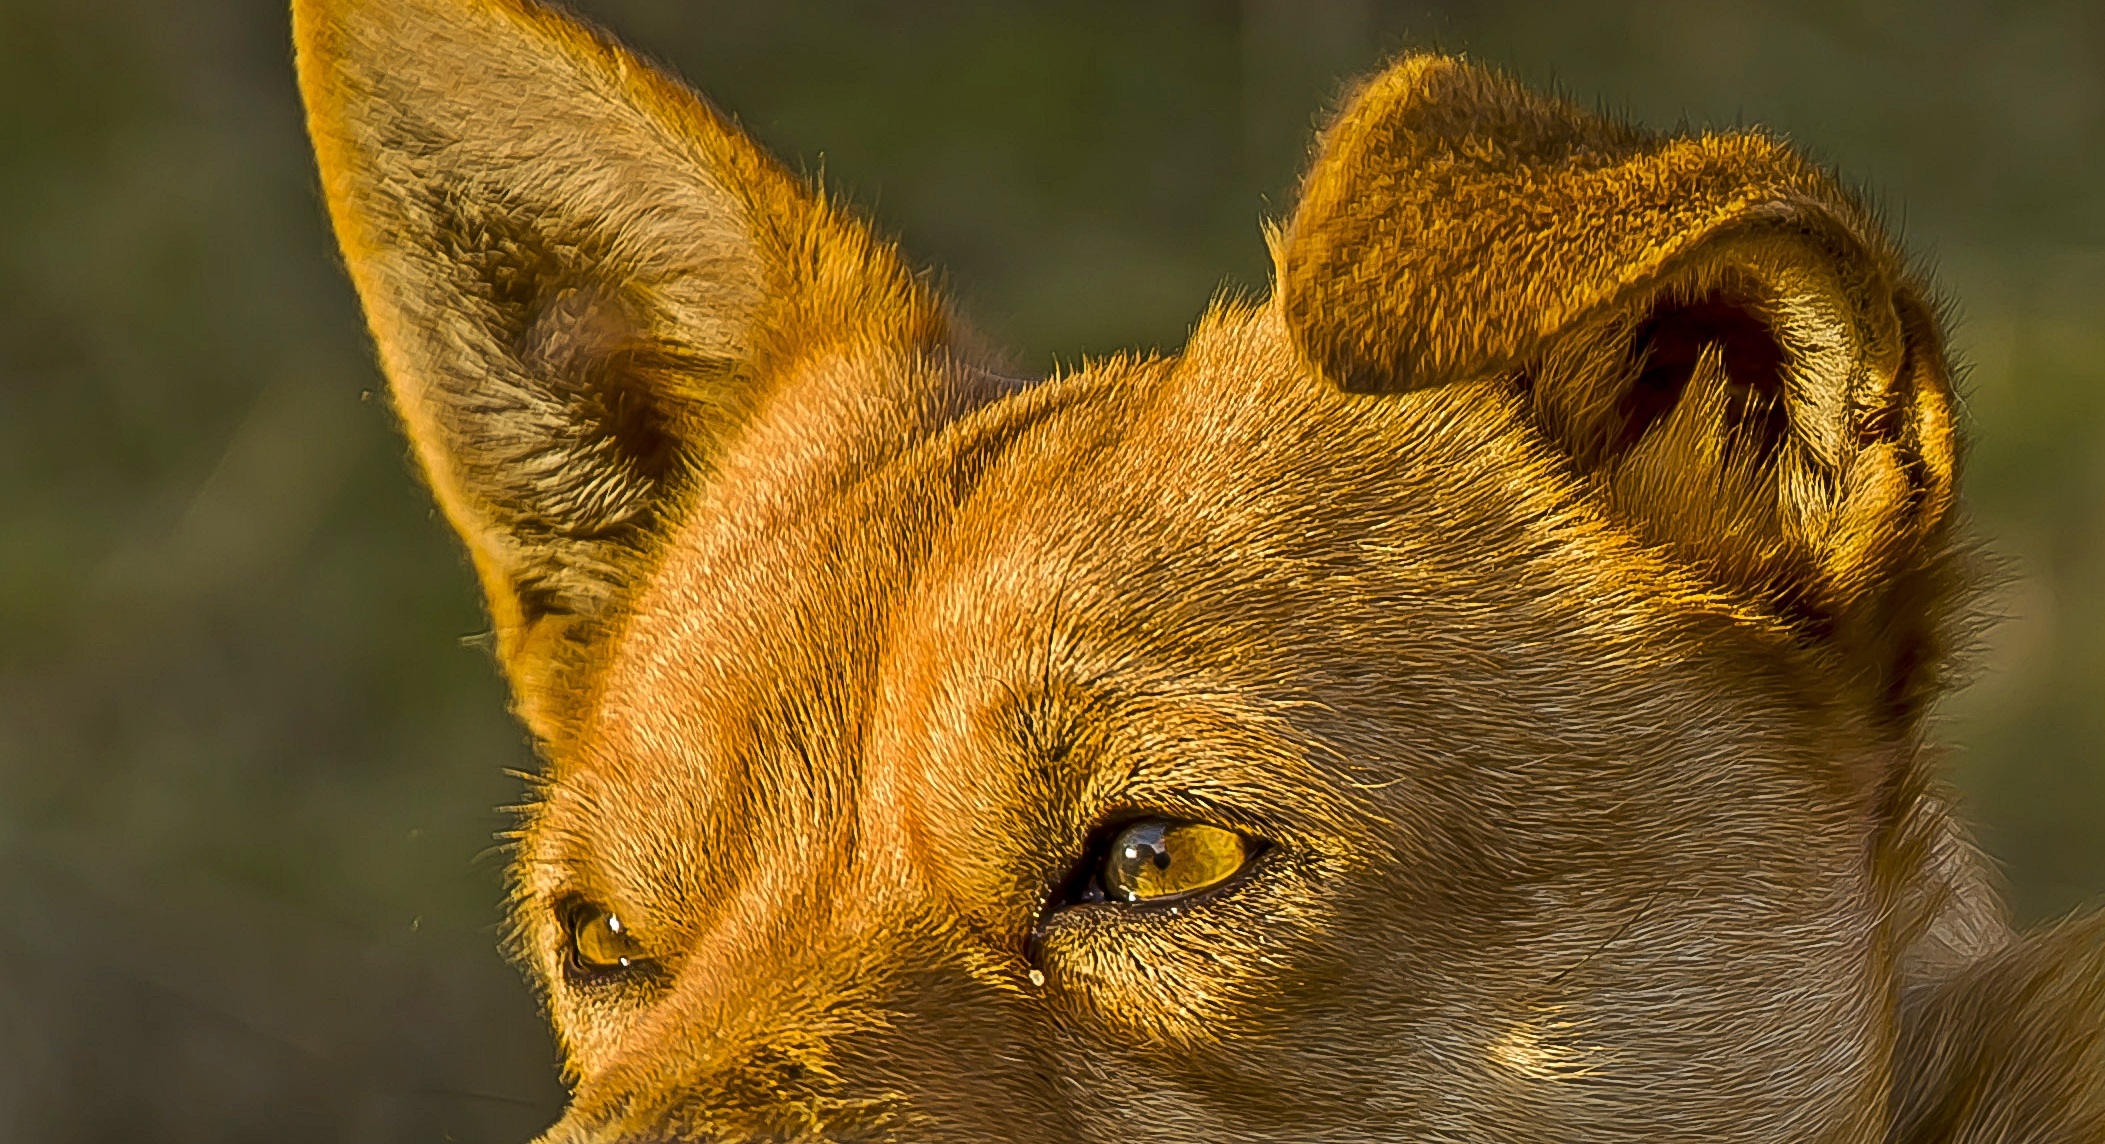
dog, animal, wildlife, mammal, fox, fauna, close up, red fox, whiskers, snout, vertebrate, macro photography, jackal, and the tramp, dingo, dog like mammal, red wolf, carnivoran, dhole